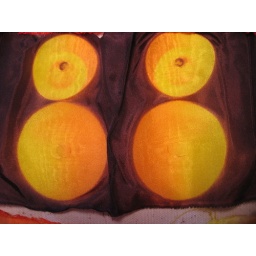
purple (eggplant) over yellow and orange make this lovely dark brown